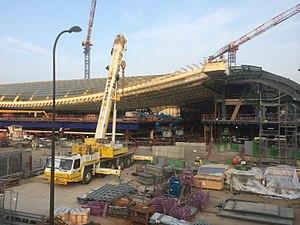
Le Forum des Halles en chantier en mars 2014
Le Forum des Halles est un centre commercial français installé sur le site des anciennes halles centrales de Paris. Il accueille quotidiennement 150 000 visiteurs.
En marge de la rénovation du Forum des Halles, un nouvel espace de 1 400 m² consacré au hip-hop, nommé La Place, a été inauguré le 5 avril 2016.